Bleckede

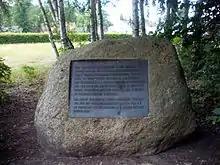
Memorial at the site of the local subcamp of the Neuengamme concentration camp

During the Nazi era the Hanoveran provincial administration was superseded by the Nazi party Gau administration of Eastern Hanover under gauleiter Otto Telschow. A subcamp of the Neuengamme concentration camp existed from August 24, 1944 to February 15, 1945 in the Alt Garge quarter, whose prisoners were mostly Poles deported from Warsaw following the unsuccessful Polish Warsaw Uprising.